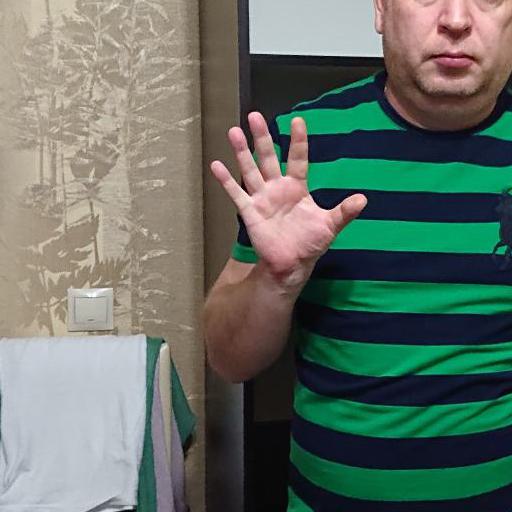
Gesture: palm